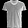
Label: T - shirt / top